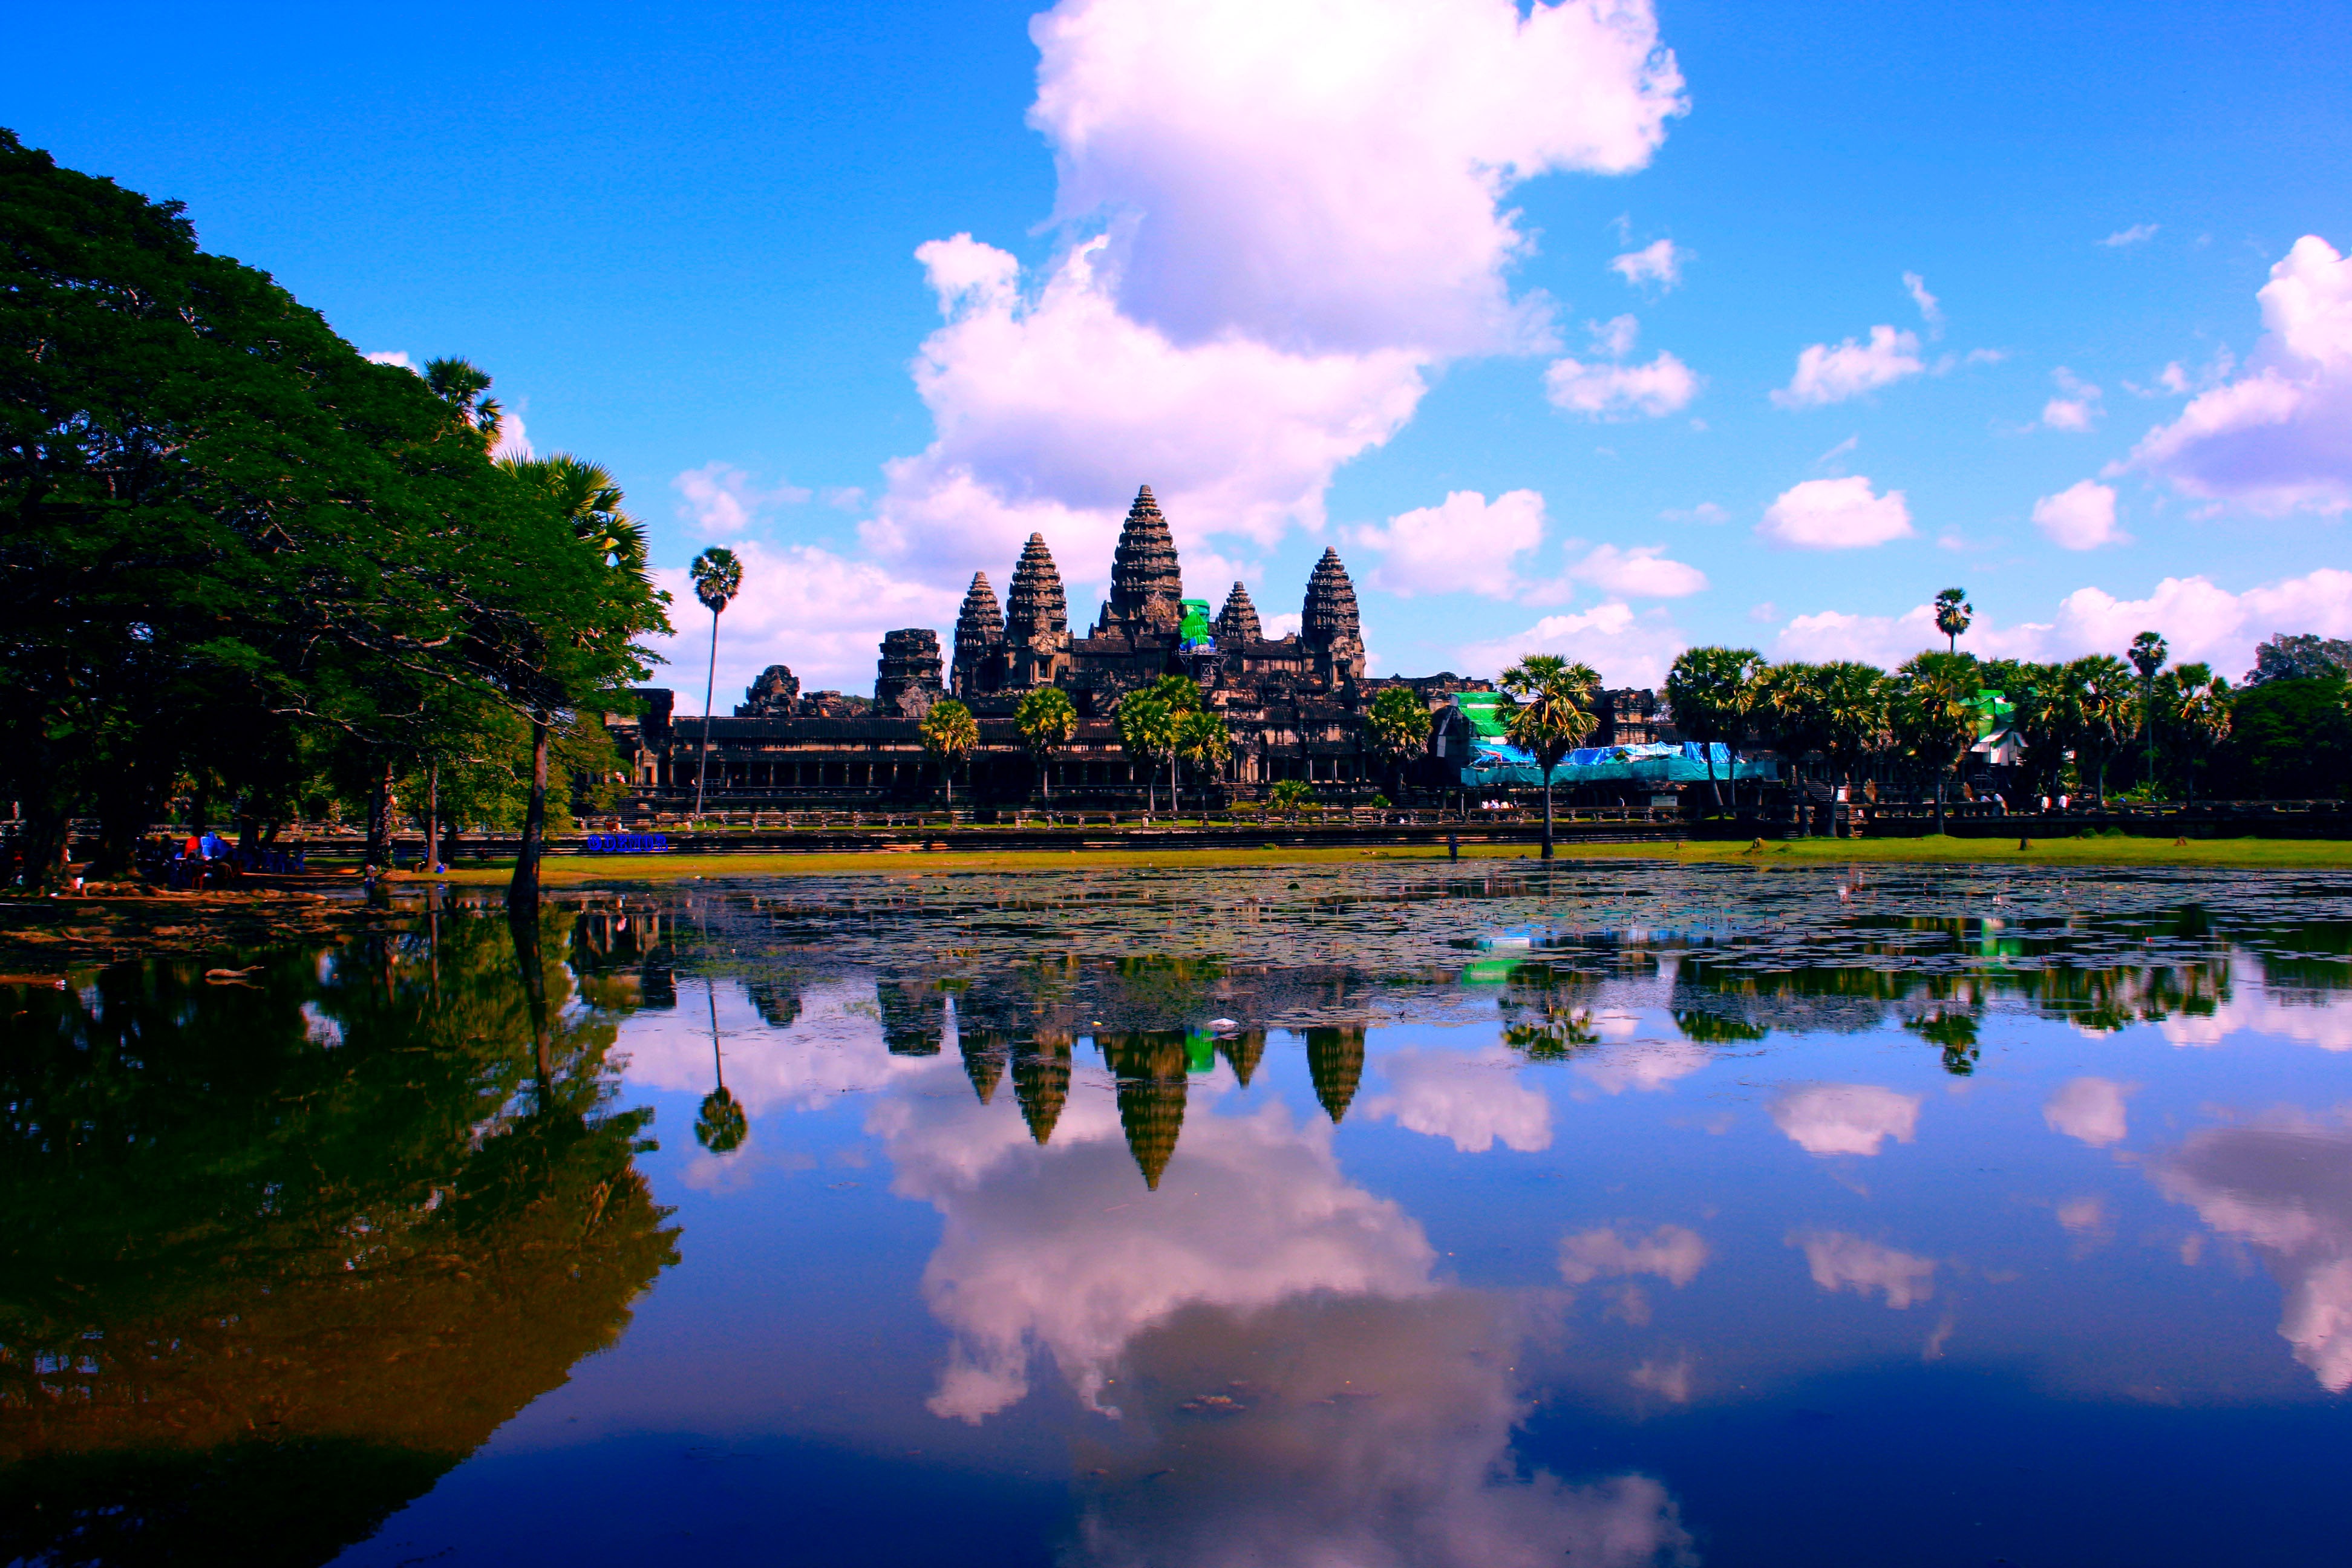
tree, water, architecture, sky, skyline, sunlight, morning, flower, lake, old, river, stone, monument, cityscape, dusk, pond, evening, reflection, tropical, park, buddhism, asia, ancient, landmark, ruin, tourism, sculpture, temple, cambodia, civilization, wat, angkor, spirituality, khmer, ankor wat, siem, ankor